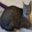
Label: cat